Amour et confusions

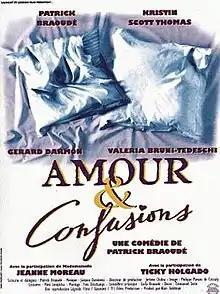
Theatrical release poster

Amour et confusions is a French film which was released in 1997. It was directed and written by Patrick Braoudé. Starring Patrick Braoudé, Kristin Scott, Thomas Valeria, Bruni Tedeschi, Gérard Darmon.